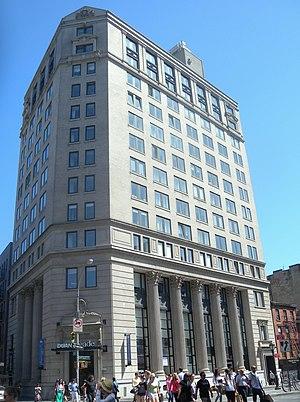
Entertainment Comics, plus connue sous le nom d’EC Comics, est une maison d'édition américaine de bande dessinée qui connut son heure de gloire durant la première partie des années 1950 avec la publication de comic books d'horreur, d'aventures, d'humour et de science-fiction.